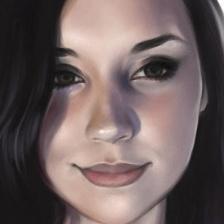
Label: faces